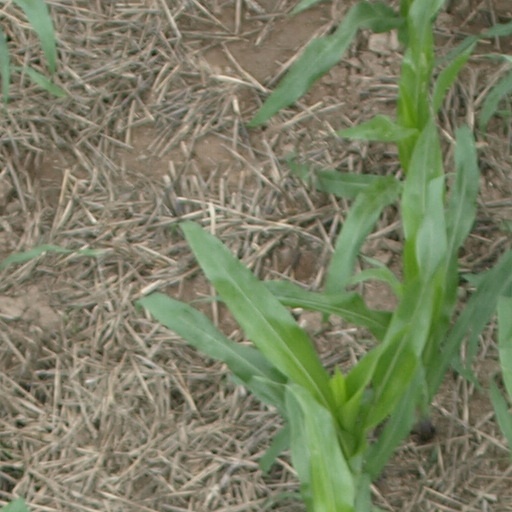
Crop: maize; corn